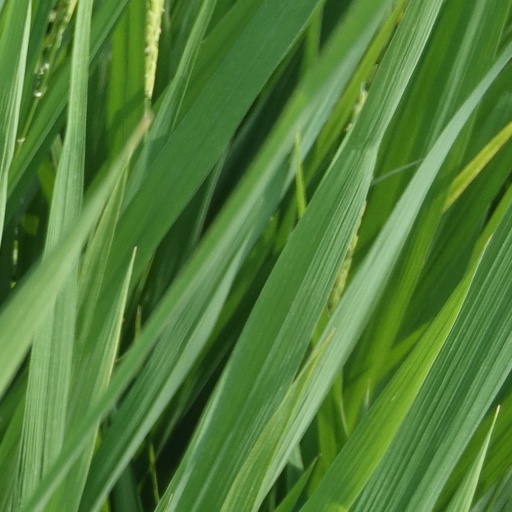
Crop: rice